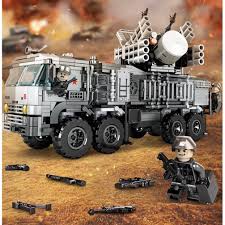
Label: Pantsir-S1